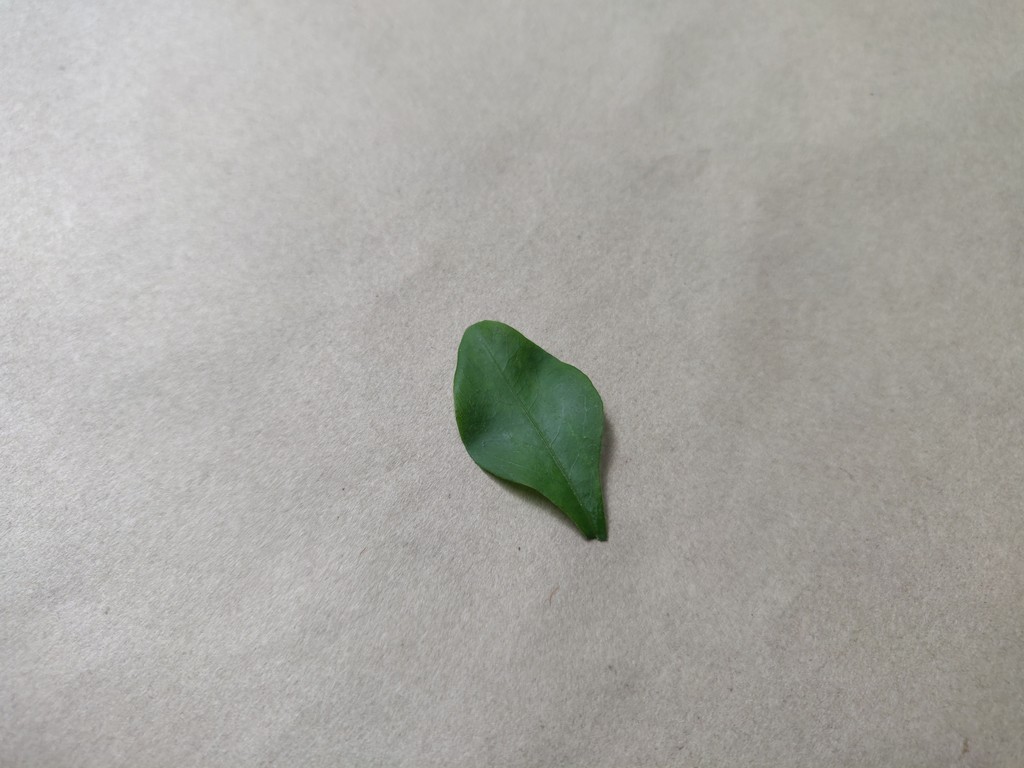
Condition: Healthy
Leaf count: single
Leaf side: front